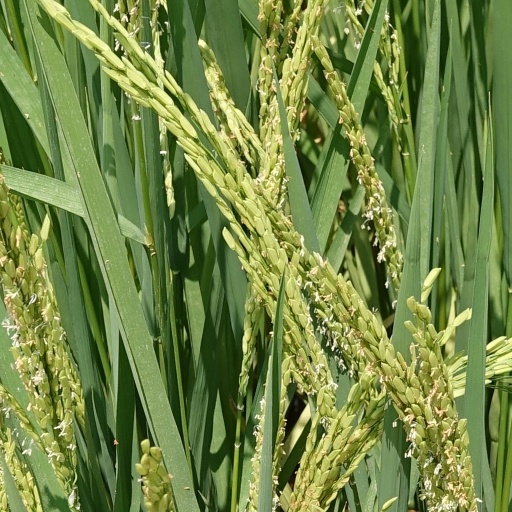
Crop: rice